Axis powers

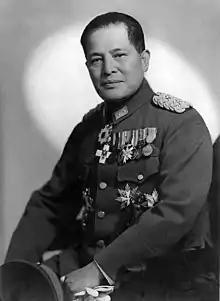
Lt.Gen Hiroshi Ōshima, Japanese ambassador to Germany before and during World War II

Several weeks after the Venice meeting, on 25 July 1934, Austrian Nazis assassinated Dollfuss. Mussolini was outraged as he held Hitler directly responsible for the assassination that violated Hitler's promise made only weeks ago to respect Austrian independence. Mussolini rapidly deployed several army divisions and air squadrons to the Brenner Pass, and warned that a German move against Austria would result in war between Germany and Italy. Hitler responded by both denying Nazi responsibility for the assassination and issuing orders to dissolve all ties between the German Nazi Party and its Austrian branch, which Germany claimed was responsible for the political crisis.